University of Tartu Natural History Museum

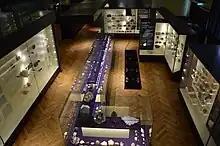
University of Tartu Natural History Museum

University of Tartu Natural History Museum is a natural history museum in Tartu, Estonia. The museum is affiliated with Tartu University.